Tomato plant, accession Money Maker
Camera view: tilt-top (135 deg); turntable rotation: 270 degrees
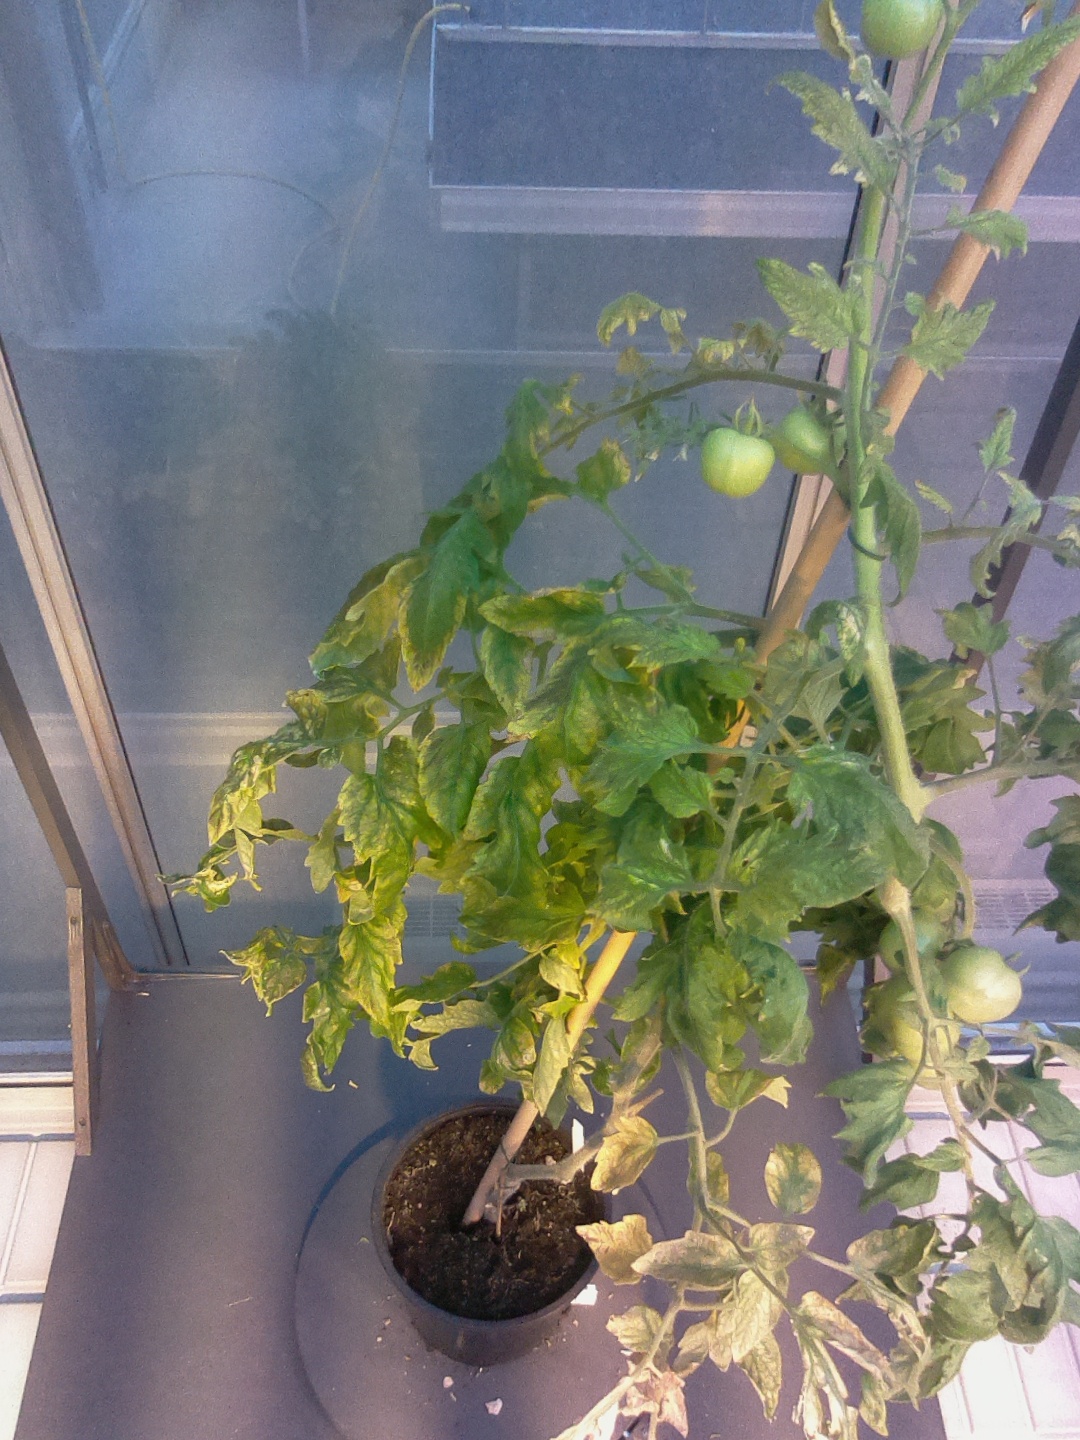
BBCH growth stage 81: 10%-20% of fruits show typical fully ripe color